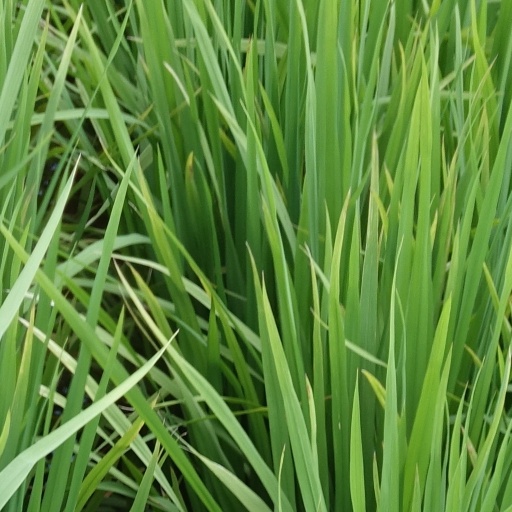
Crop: rice